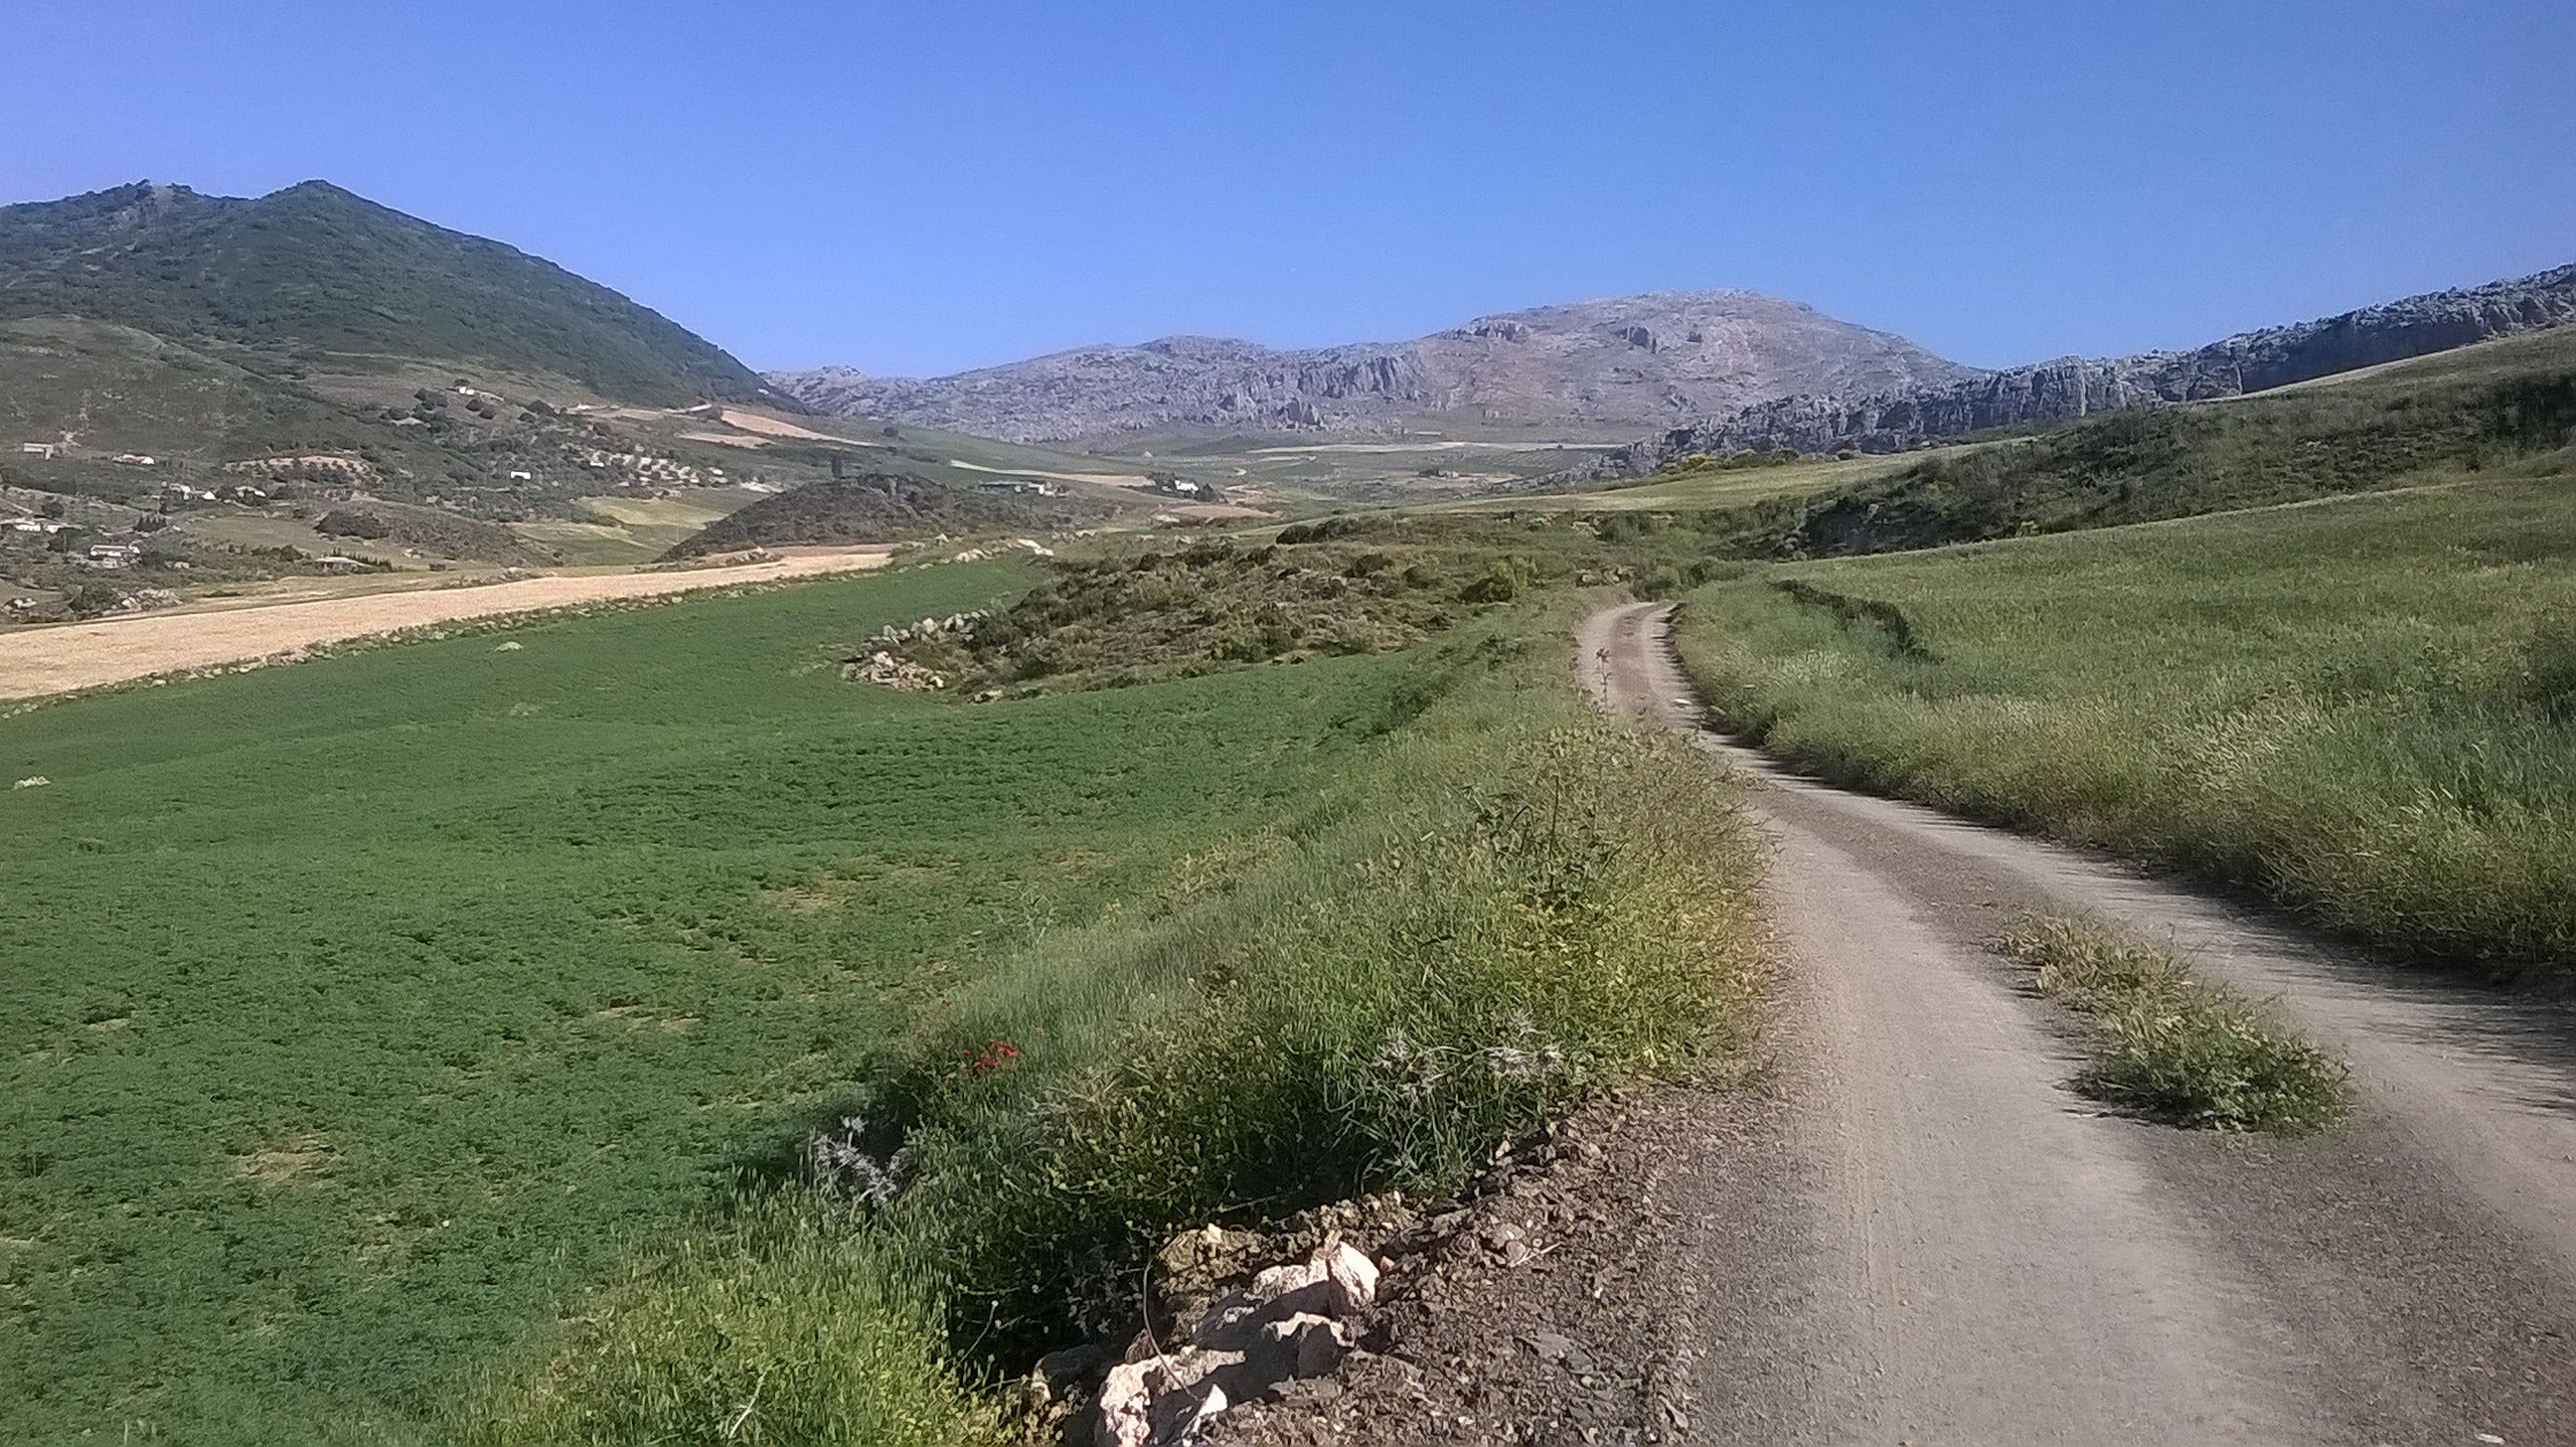
landscape, walking, mountain, road, hiking, trail, meadow, prairie, hill, valley, mountain range, dirt road, highland, ridge, plain, grassland, infrastructure, plateau, fell, ecosystem, steppe, rural area, way of st james, mountain pass, geographical feature, mountainous landforms